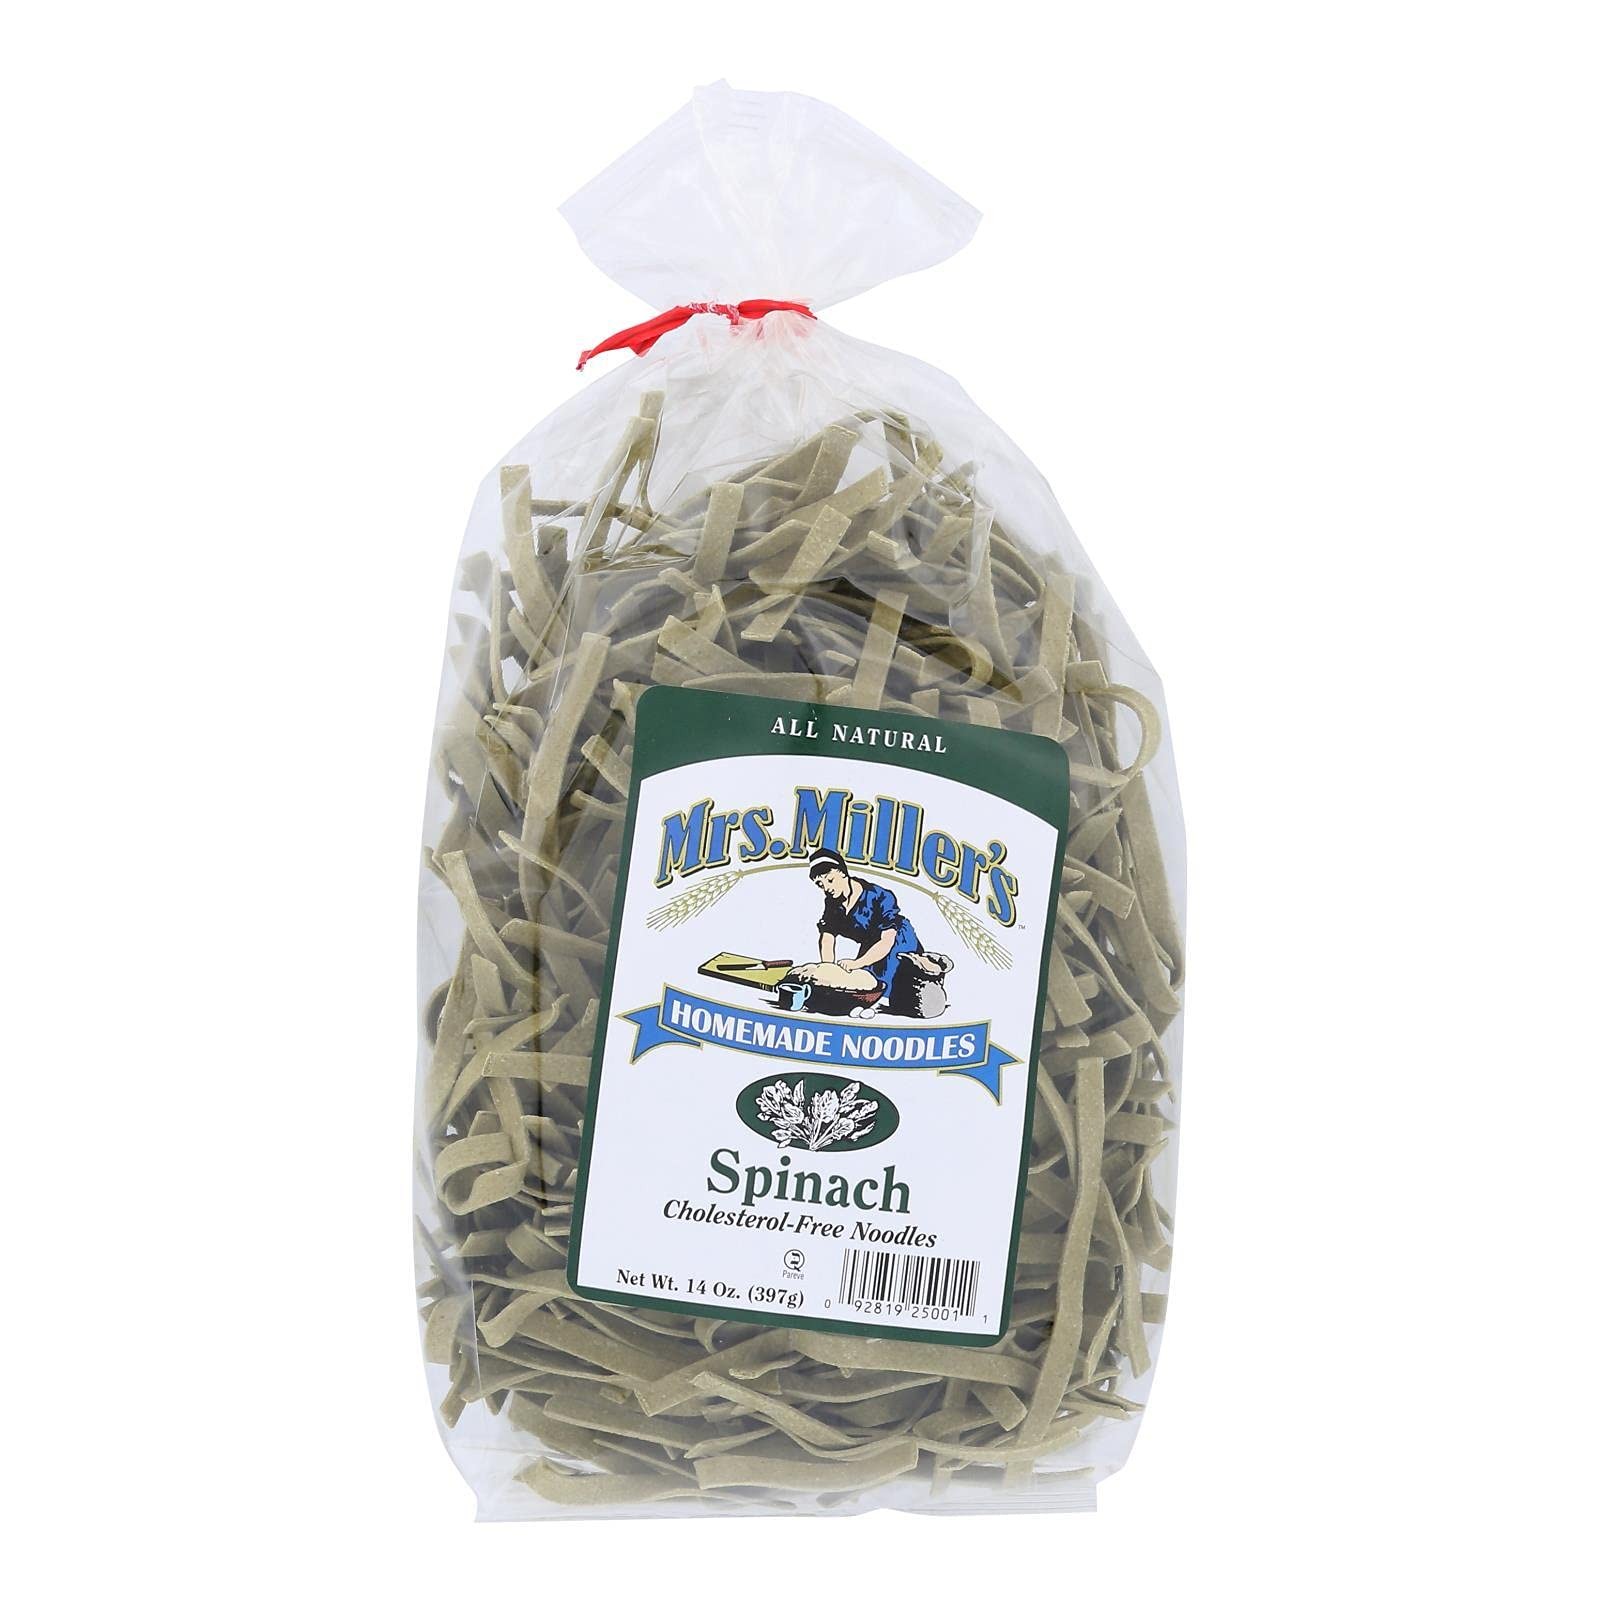
Item Name: Mrs. Miller's Homemade Noodles, Spinach, 14 OZ (Pack of 6)
Bullet Point 1: Homemade Spinach Noodles
Bullet Point 2: Made in Ohio’s Amish Country
Bullet Point 3: All natural & cholesterol free
Bullet Point 4: Packed with vitamin B
Bullet Point 5: Spinach never tasted so good!
Product Description: A great way of getting your children to eat their spinach! For appetites that don't always include veggies, try these all natural noodles, cholesterol free and packed with vitamin B. Spinach never tasted so good. Our Vegetable Flavored Noodles are cholesterol free! Making these pastas both delicious and healthy. These delicious pastas are made with extra fancy durum wheat flour, all natural vegetable powders, and egg whites. Cooking Directions: Cook noodles in 3-4 quarts boiling water for 12-15 minutes or until desired tenderness. Rinse and drain. Use in your favorite recipe. Contains egg & wheat.
Value: 84.0
Unit: Ounce

Price: 38.71